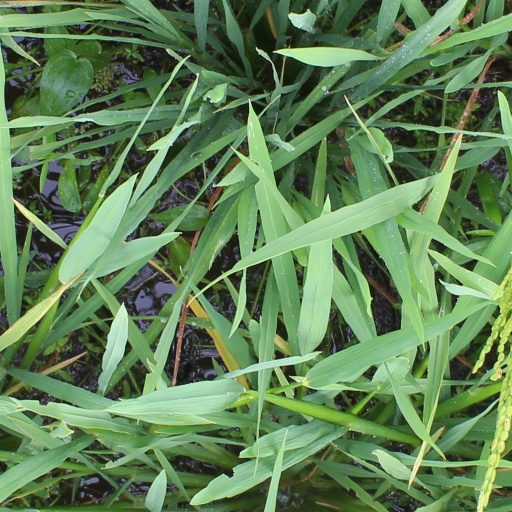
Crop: rice